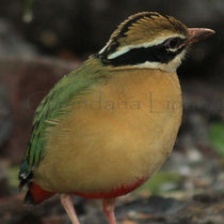
Species: INDIAN PITTA
Scientific name: PITTA BRACHYURA